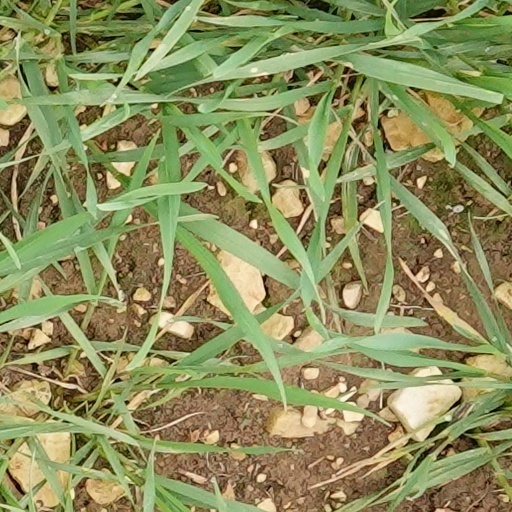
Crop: wheat